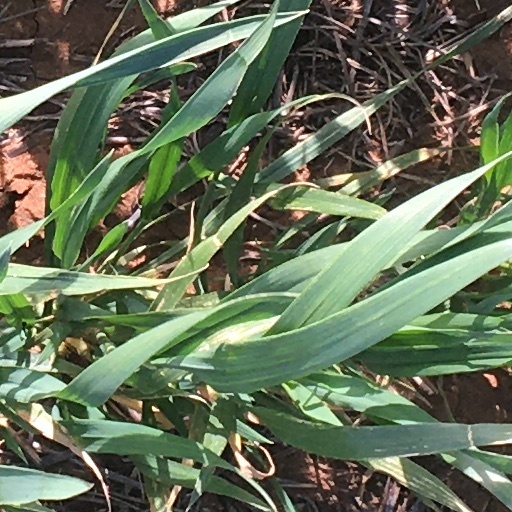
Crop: wheat